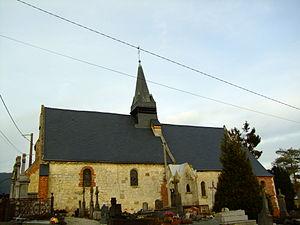
Église Saint-Jean de Marfontaine.jpg
Marfontaine est une commune française située dans le département de l'Aisne, en région Hauts-de-France.
La paroisse Sainte-Anne en Thiérache est une circonscription administrative de l'église catholique de France, subdivision du diocèse de Soissons, Laon et Saint-Quentin.
L'église Saint-Jean de Marfontaine est une église située à Marfontaine, en France.